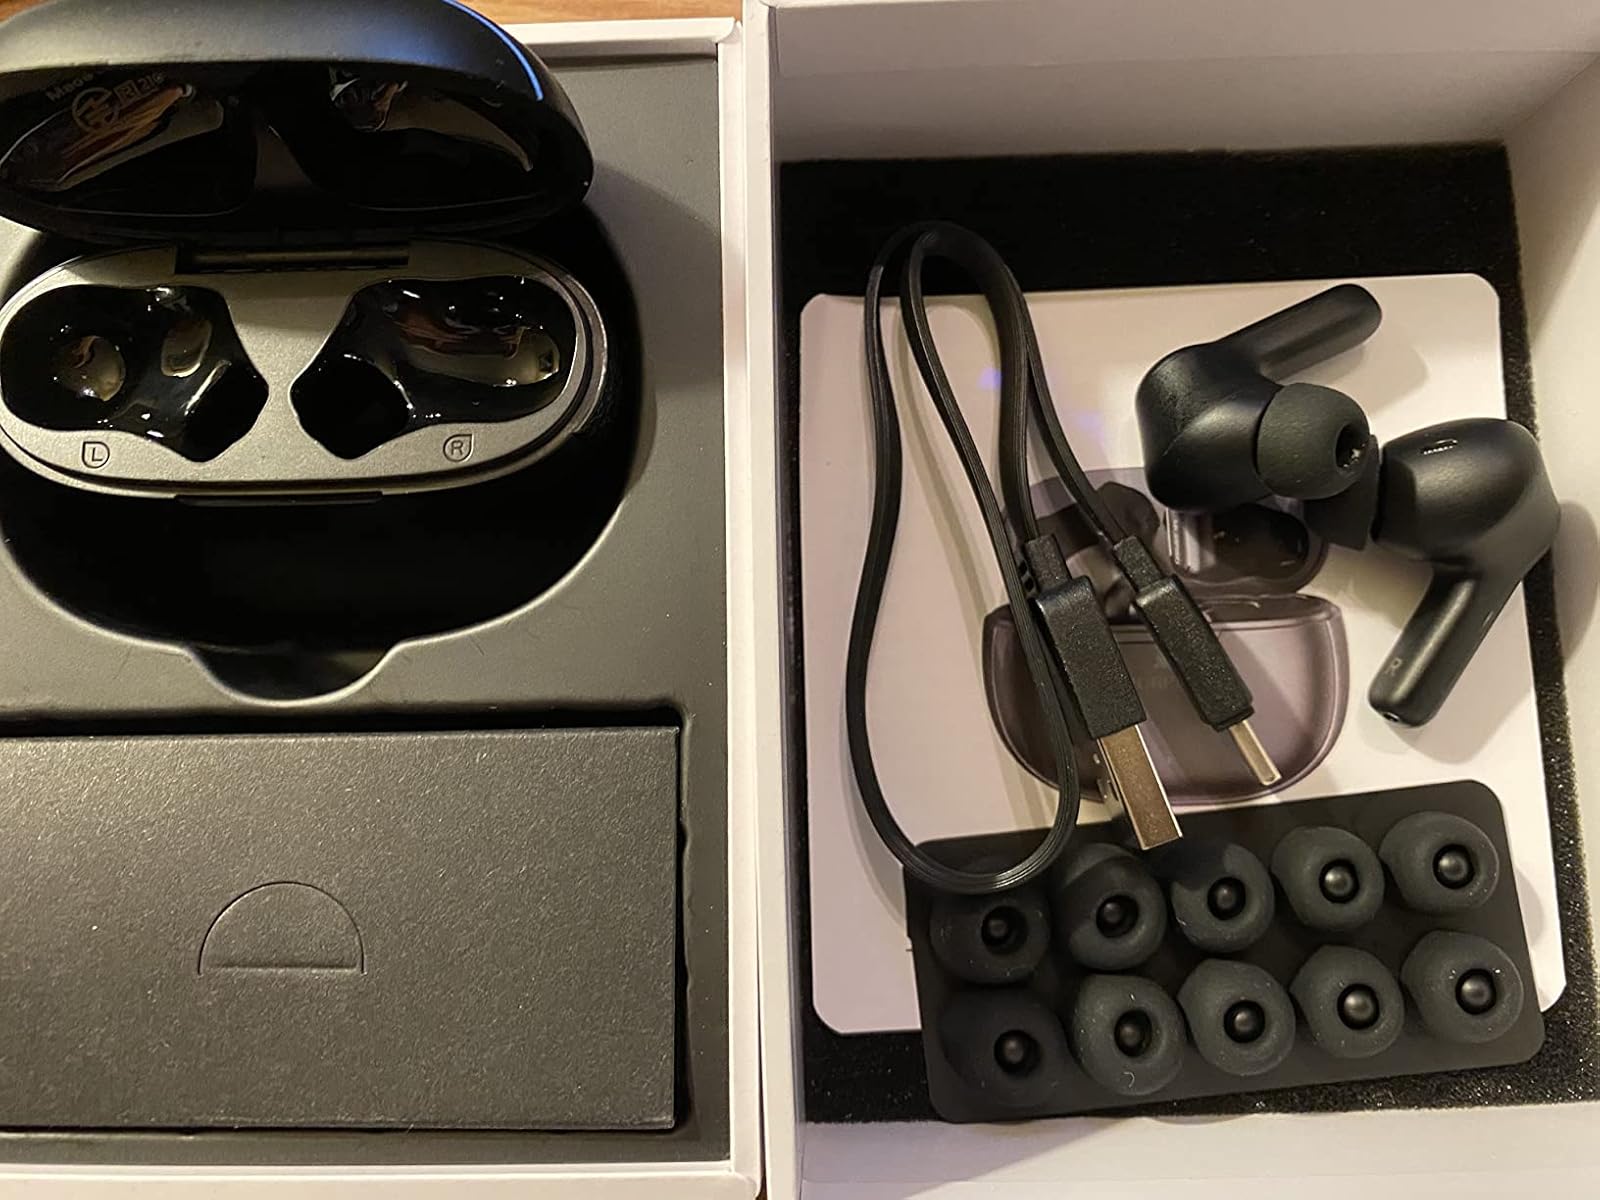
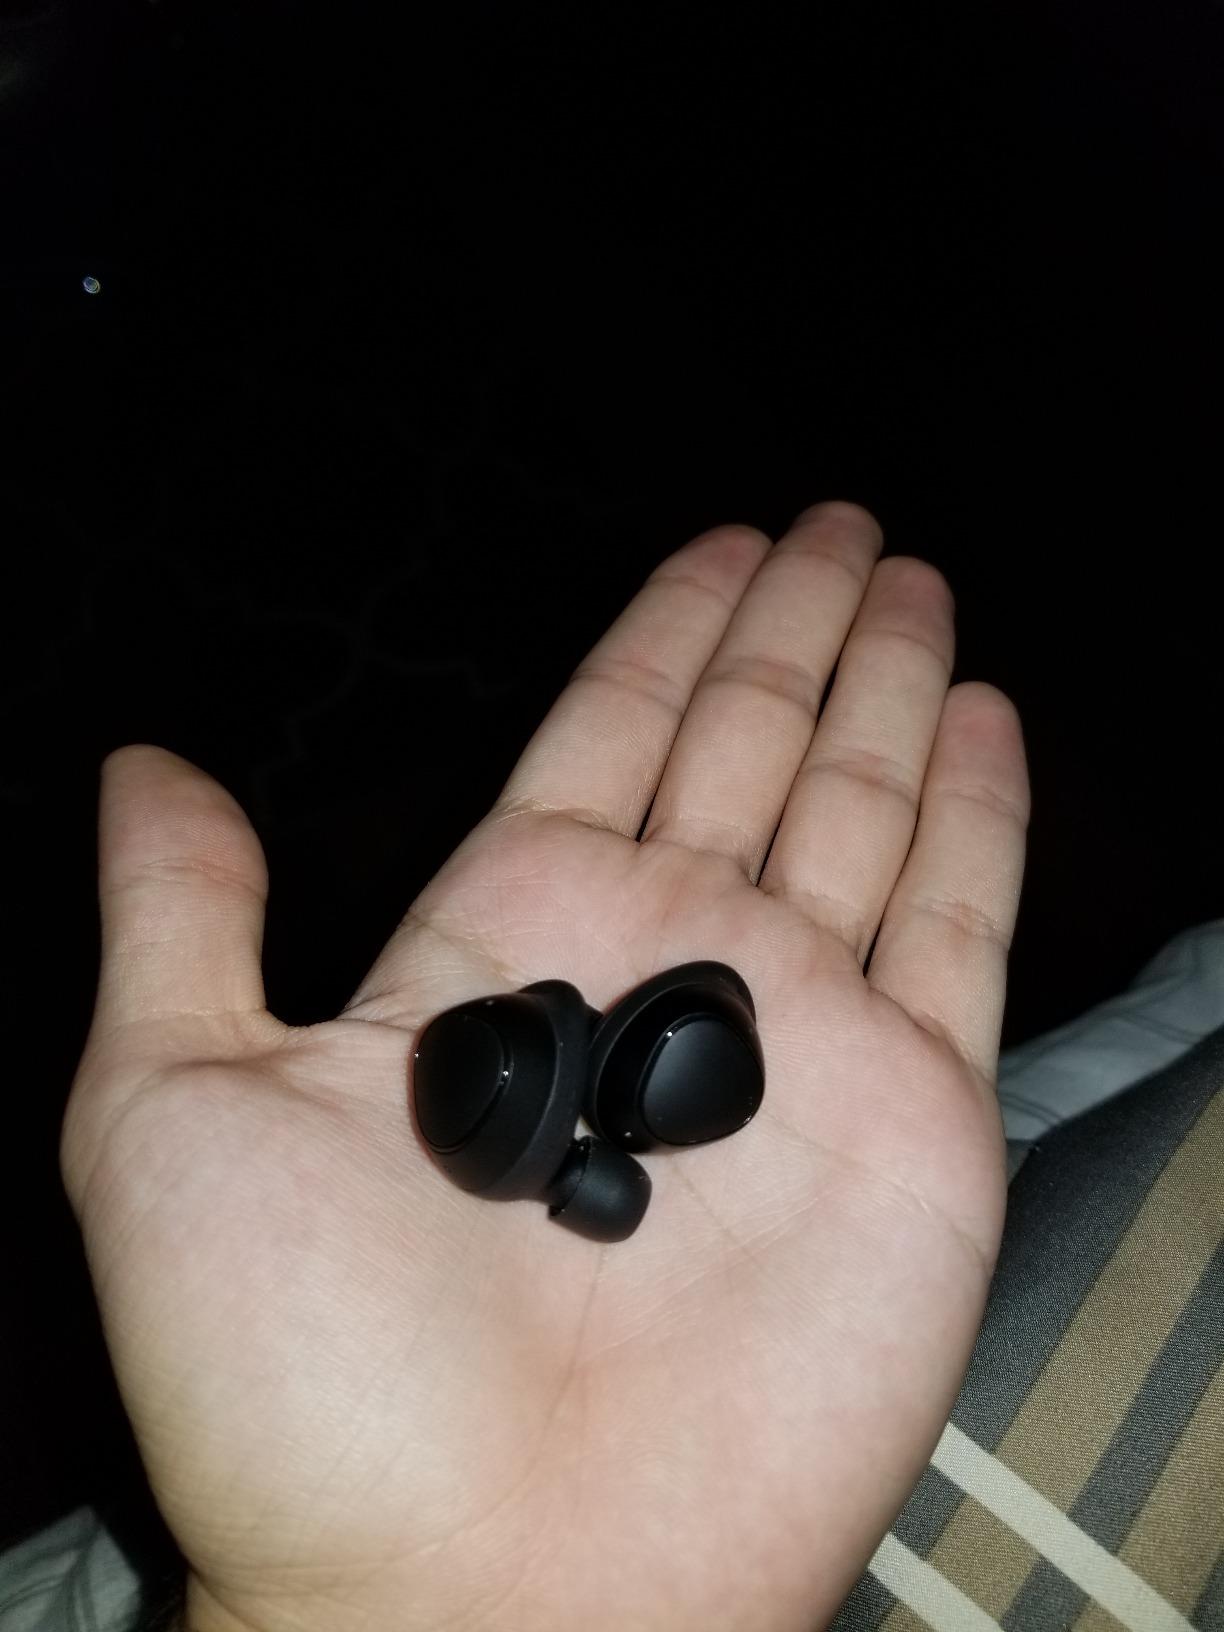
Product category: earbuds
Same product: no